Mayura Park

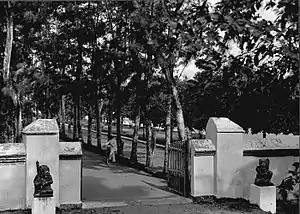
The entrance to the Mayura Park, circa 1925

The structure of the Mayura Park is rectangular, with a length of 244.60 meters, a width of 138.50 meters (33,877.10 square meters), to the north there is a building (building) that was once used as a resident assistant office, in the middle of Mayura Park there is a pond and in middle of the pond is equipped with a building called "Bale Kambang", around the pond of Taman Mayura there are four open buildings of various sizes.